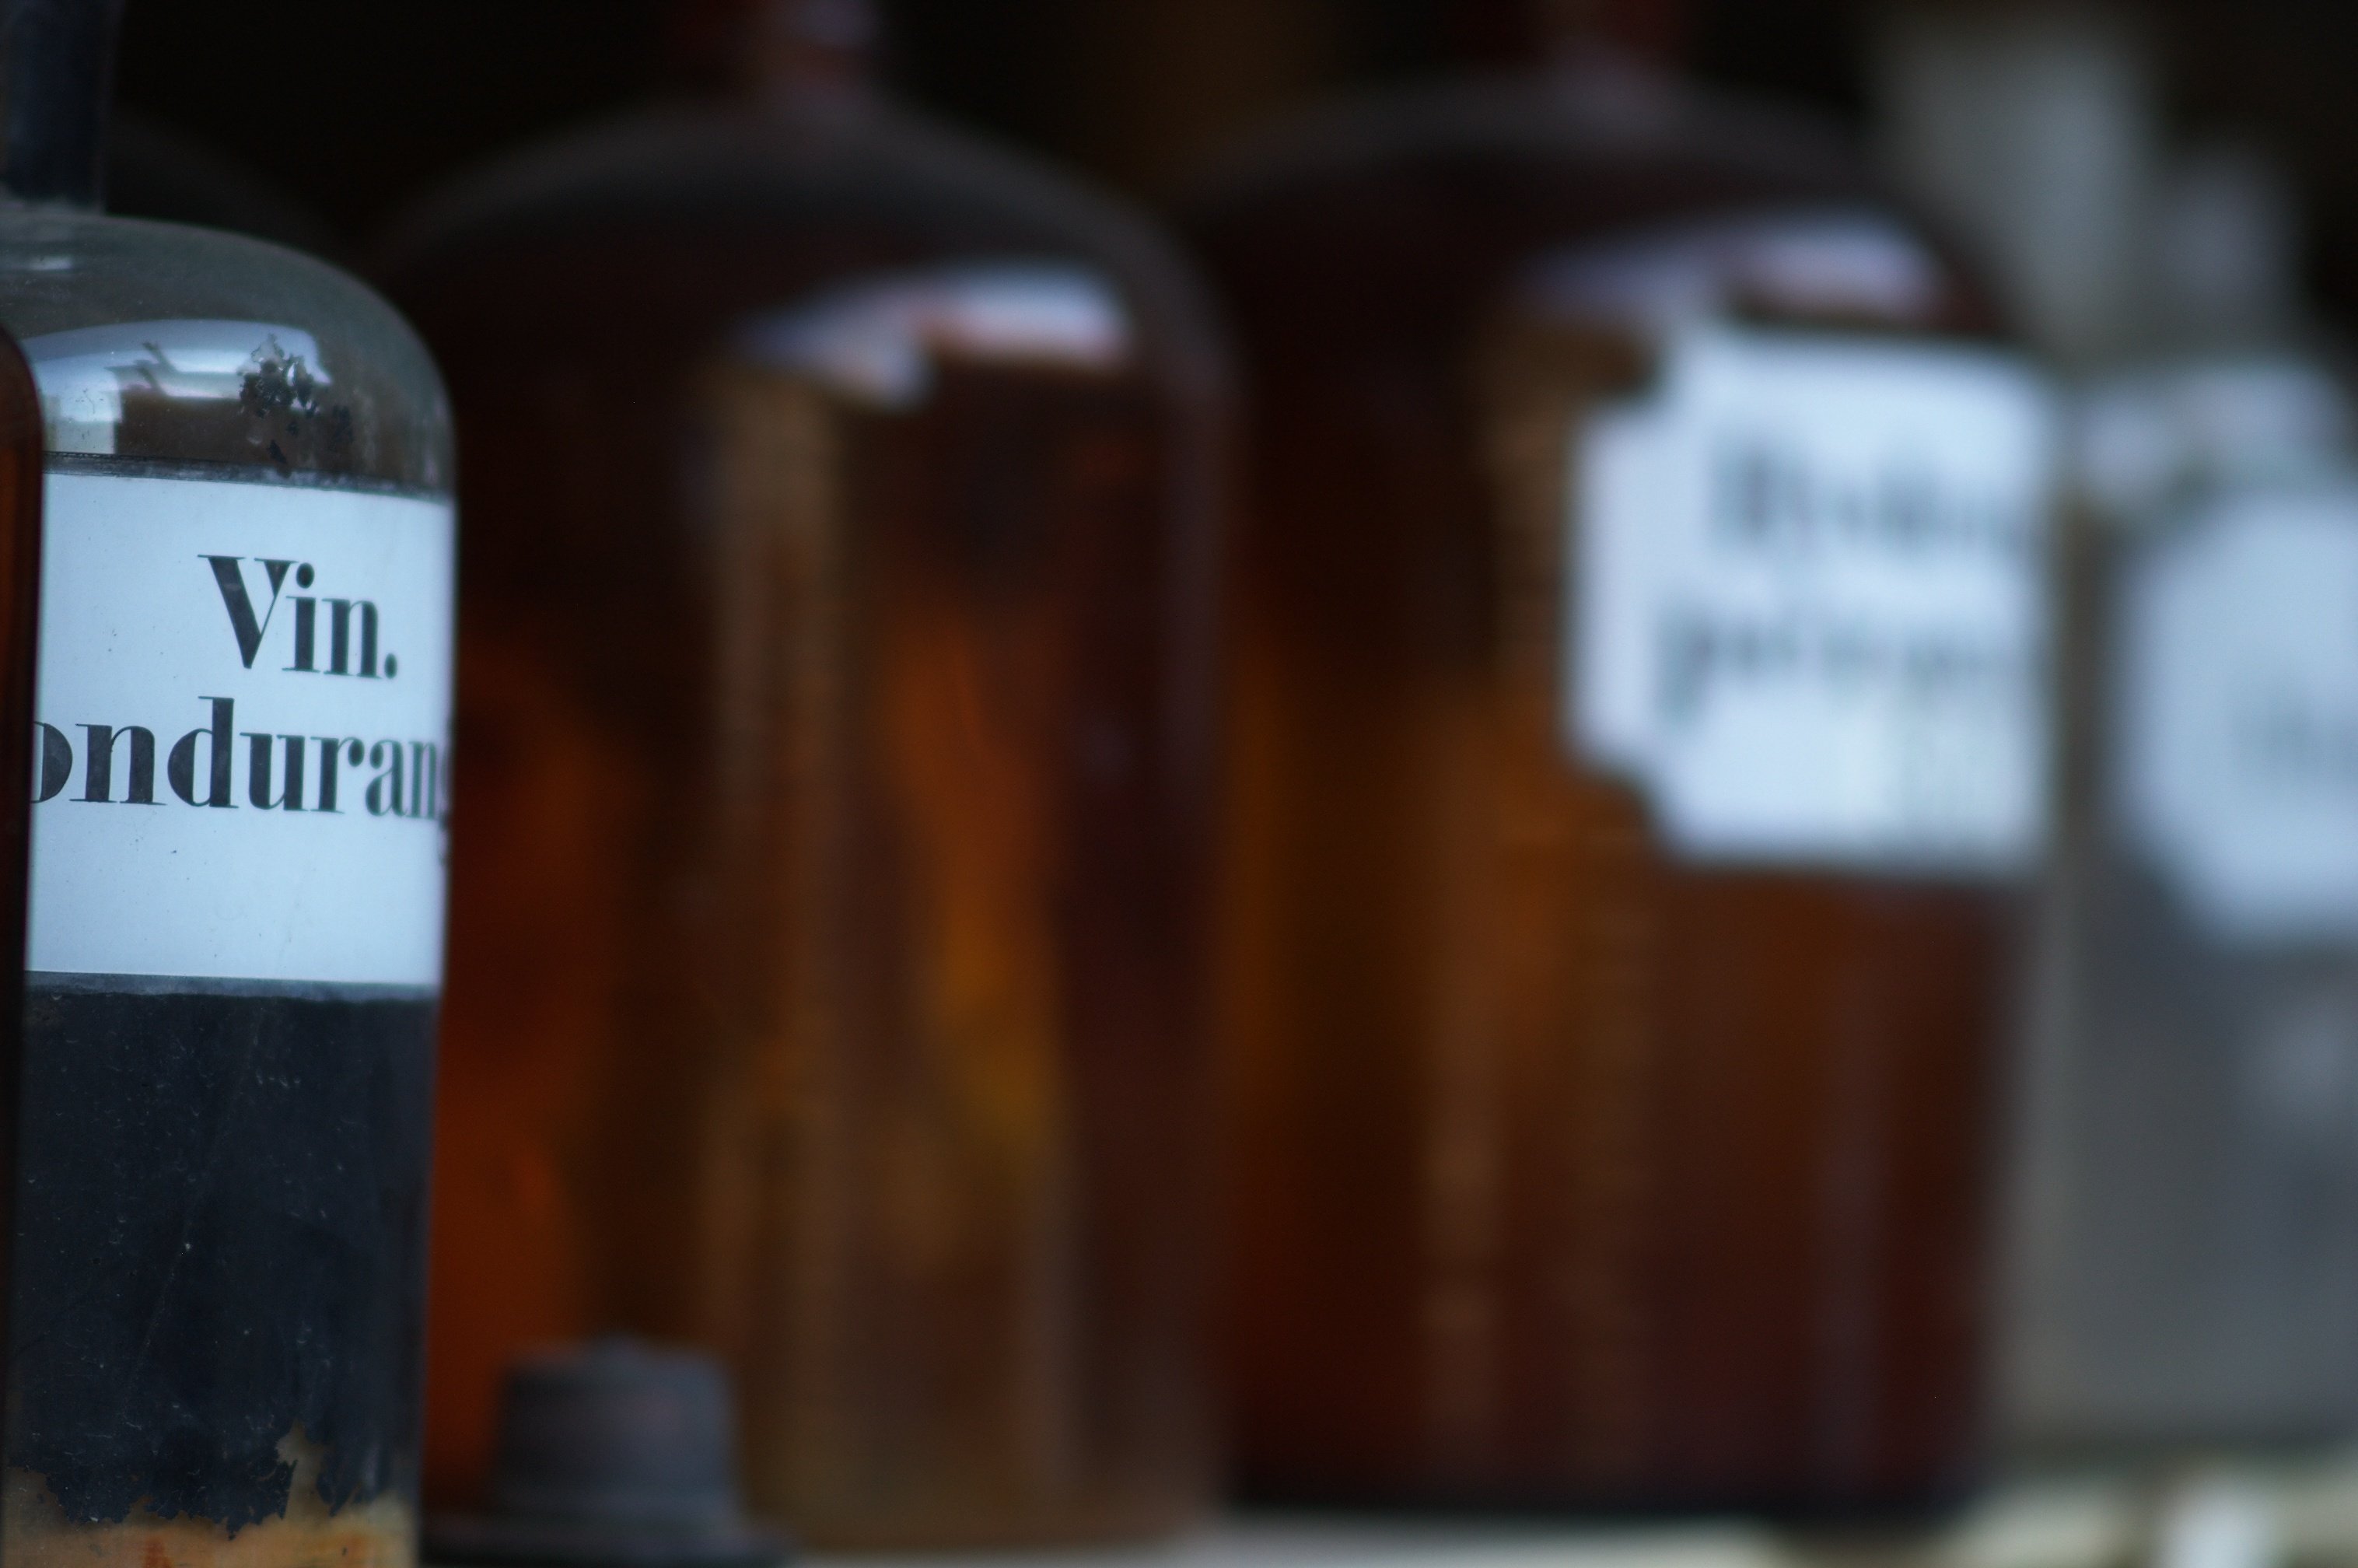
bokeh, wine, drink, bottle, beer, alcohol, rawtherapee, walimex, samyang, pentax, whisky, 85mm, liqueur, bokehlicious, lenstagged, steffenzahn, k100d, justpentax, iamflickr, 85mmf14, walimex85mm, walimexpro8514if, ale, alcoholic beverage, man made object, distilled beverage